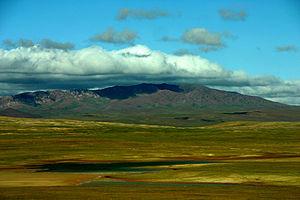
Le Hoh Xil, retranscrit Kekexili est une région géographique isolée dans le Nord-Ouest de la province du Qinghai, au Nord-Est du plateau tibétain, en Chine.
La Réserve naturelle nationale de Qinghai-Hoh Xil, est une réserve naturelle, s'étendant sur 45 000 km², dans la région géographique du Hoh Xil, situé dans la province du Qinghai, au Nord du plateau Qinghai-Tibet.
Cet article recense les sites inscrits au patrimoine mondial en Chine.